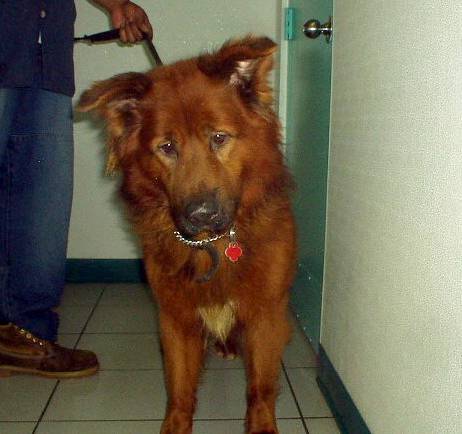
Label: dog